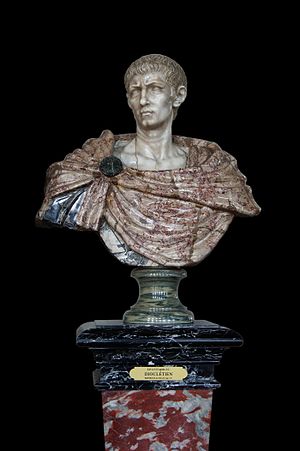
Diocletian
Gaius Aurelius Valerius Diocletianus var romersk kejser 284-305. Han var en af de mest nyskabende af de senromerske kejsere og skaber af Dominatet.